Dr. Samuel Mitchel Smith and Sons Memorial Fountain

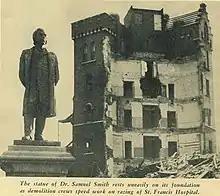
The statue in front of St. Francis Hospital as it is torn down, 1957

In 1915, after 35 years, it was relocated to the Starling Medical College (also known as St. Francis Hospital) at the intersection of State and Sixth Streets. The move led the statue's admirers to believe it escaped being adorned with a hat, an occurrence that happened each autumn by an unknown visitor, though the acts continued. The statue stood there for 42 years. Around 1957, the hospital was torn town and replaced by the larger Grant Medical Center. The statue was viewed as being in imminent danger. Columbus City Council's president suggested it be moved to the City Health and Safety Center (the Columbus Health Department offices), where it was temporarily stored in its basement. Several months later, it was placed on its front lawn, at the southeast corner of the Scioto Peninsula, where the statue faced downtown Columbus for 37 years. In 1987, local psychiatrists honored Smith for his pioneering ideas by visiting his statue. The statue was surveyed by the Smithsonian Institution's "Save Outdoor Sculpture!" program in 1993.